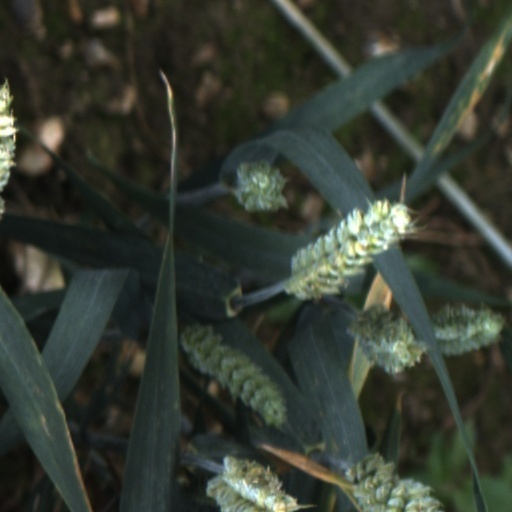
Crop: wheat